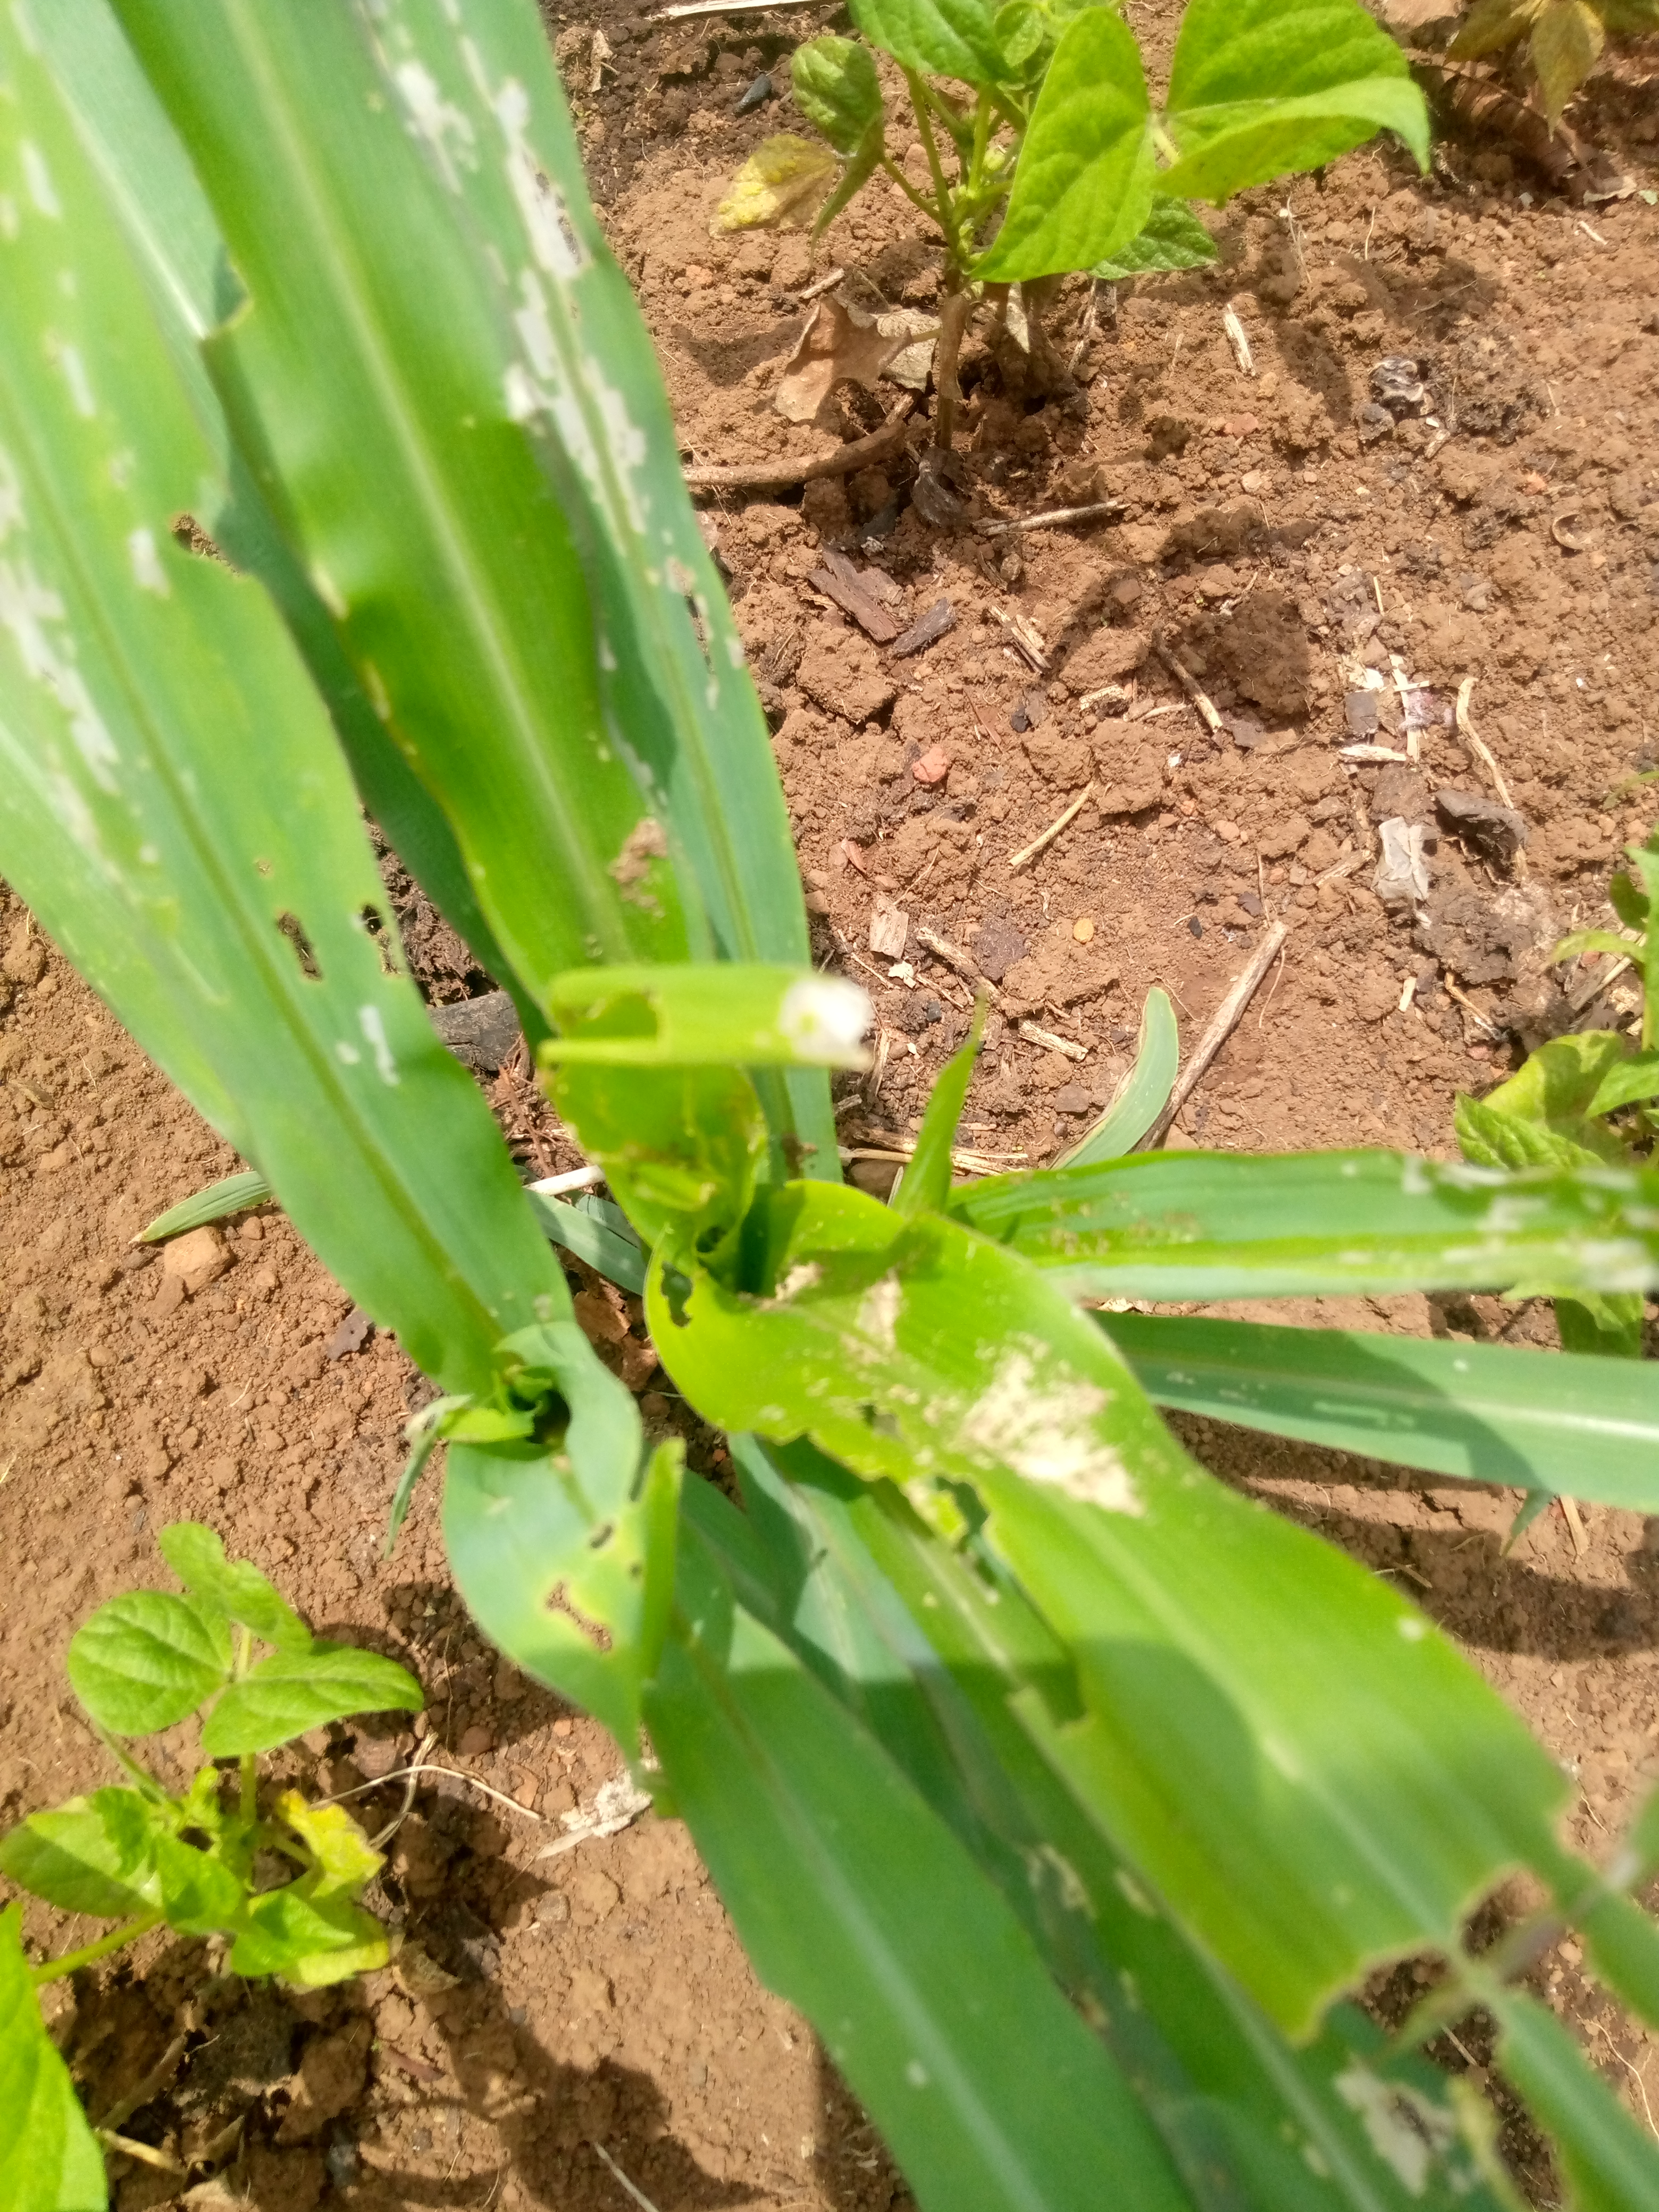
Label: spodoptera_frugiperda